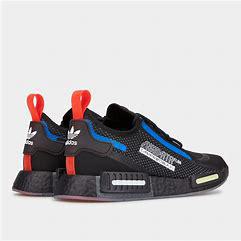
Brand: Adidas
Model: NMD R1